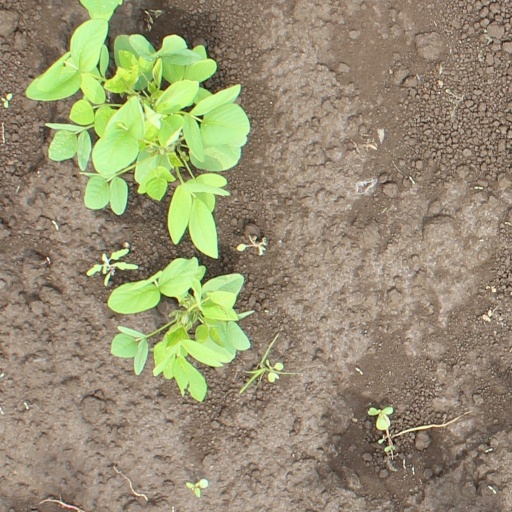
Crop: soybean